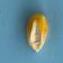
Maize quality: Good